Miracle on Ice

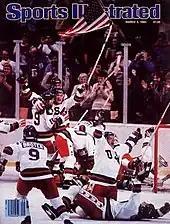
The March 3, 1980 cover of "Sports Illustrated" ran without any accompanying captions or headlines.

Once again, Team USA faced a deficit, trailing 2-1 after the second period against Finland. According to Mike Eruzione, coming into the dressing room for the second intermission, Brooks turned to his players, looked at them, and said, "If you lose this game, you'll take it to your fucking graves." He then walked towards the locker room door, paused, looked over his shoulder, and said to them again, "Your fucking graves." Team USA scored three goals in the third period to defeat Finland 4–2.